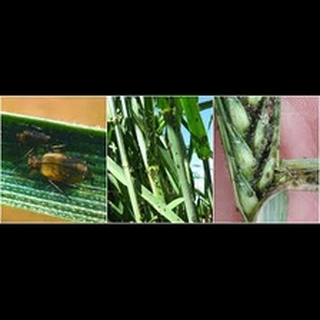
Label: wheat_aphid